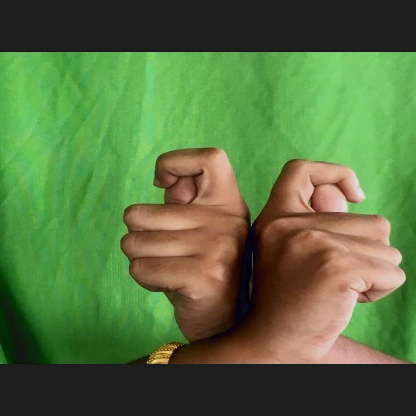
Mudra: Berunda